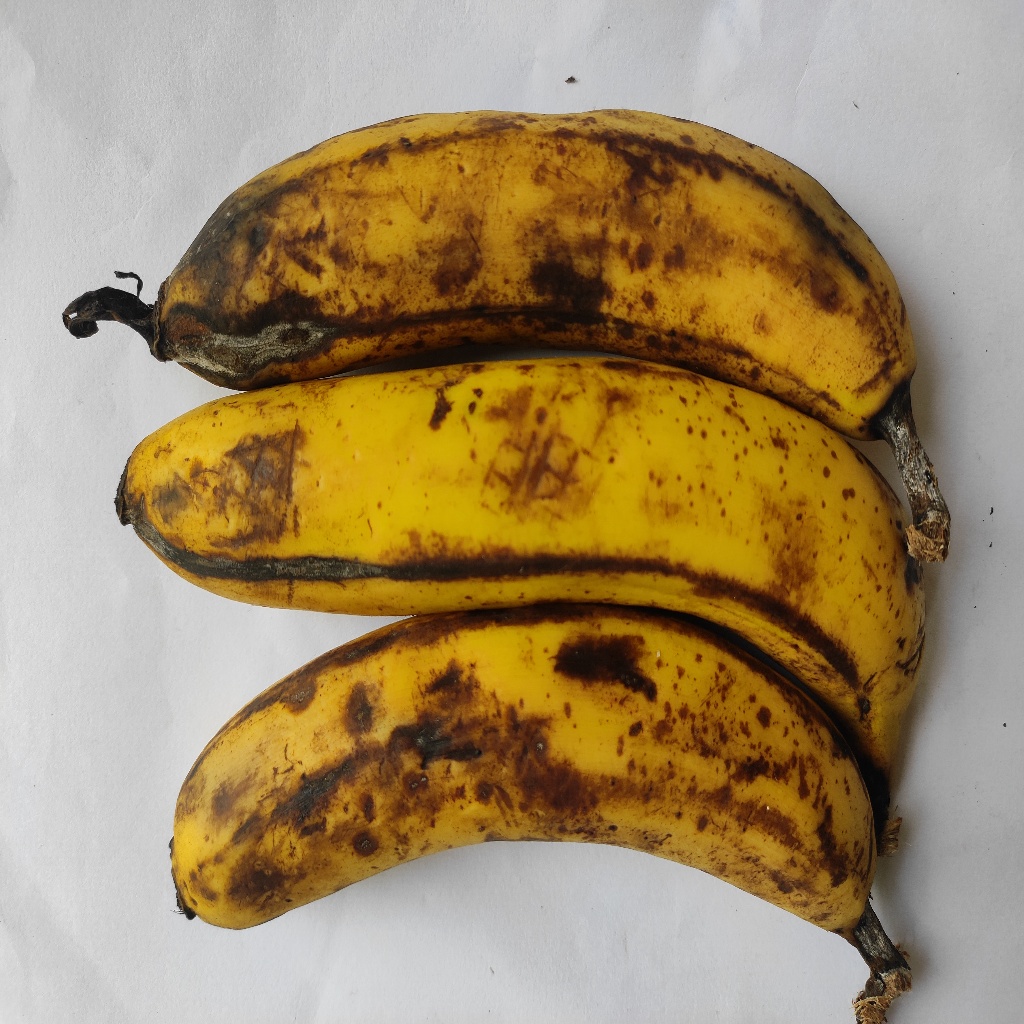
Crop: banana
Quality class: Defect